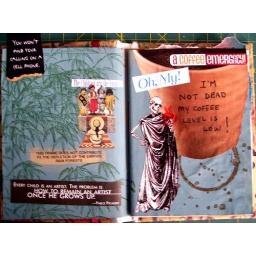
pages painted in blue acrylic, rubber stamps, various paper elements.